Oswestry

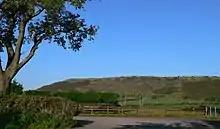
Old Oswestry

In 1190 the town was granted the right to hold a market each Wednesday. The town built walls for protection, but these were torn down in the English Civil War by the Parliamentarians after they took the town from the Royalists after a brief siege on 22 June 1644, leaving only the Newgate Pillar visible today.